Kodeeswarar Temple

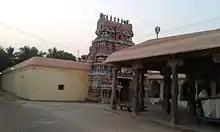
Image of entrance of the Shiva shrine

As per Hindu legend, Suruchi, the son of Sathyarthi, the ruler of Trihartha kingdom, took the form of a devil on account of a curse. On account of disfigure, people ran away on seeing him. He prayed to Shiva and was advised to take a holy dip in the spring in the temple. He got his original form and the belief is followed in modern times, where ladies take a holy dip to get a better appearance. As per another legend, sage Herandar (Athreya) is believed to have worshipped Shiva at this place. Pandhadu Nayagi, meaning Goddess playing with a ball, got her name as she is believed to toss the curses of devotees off their suffering. Shiva is believed to have appeared in ten million (called "kodi" in Tamil) forms of Vinayaga, Parvathi and Muruga and hence got Koteeswarar as his name.